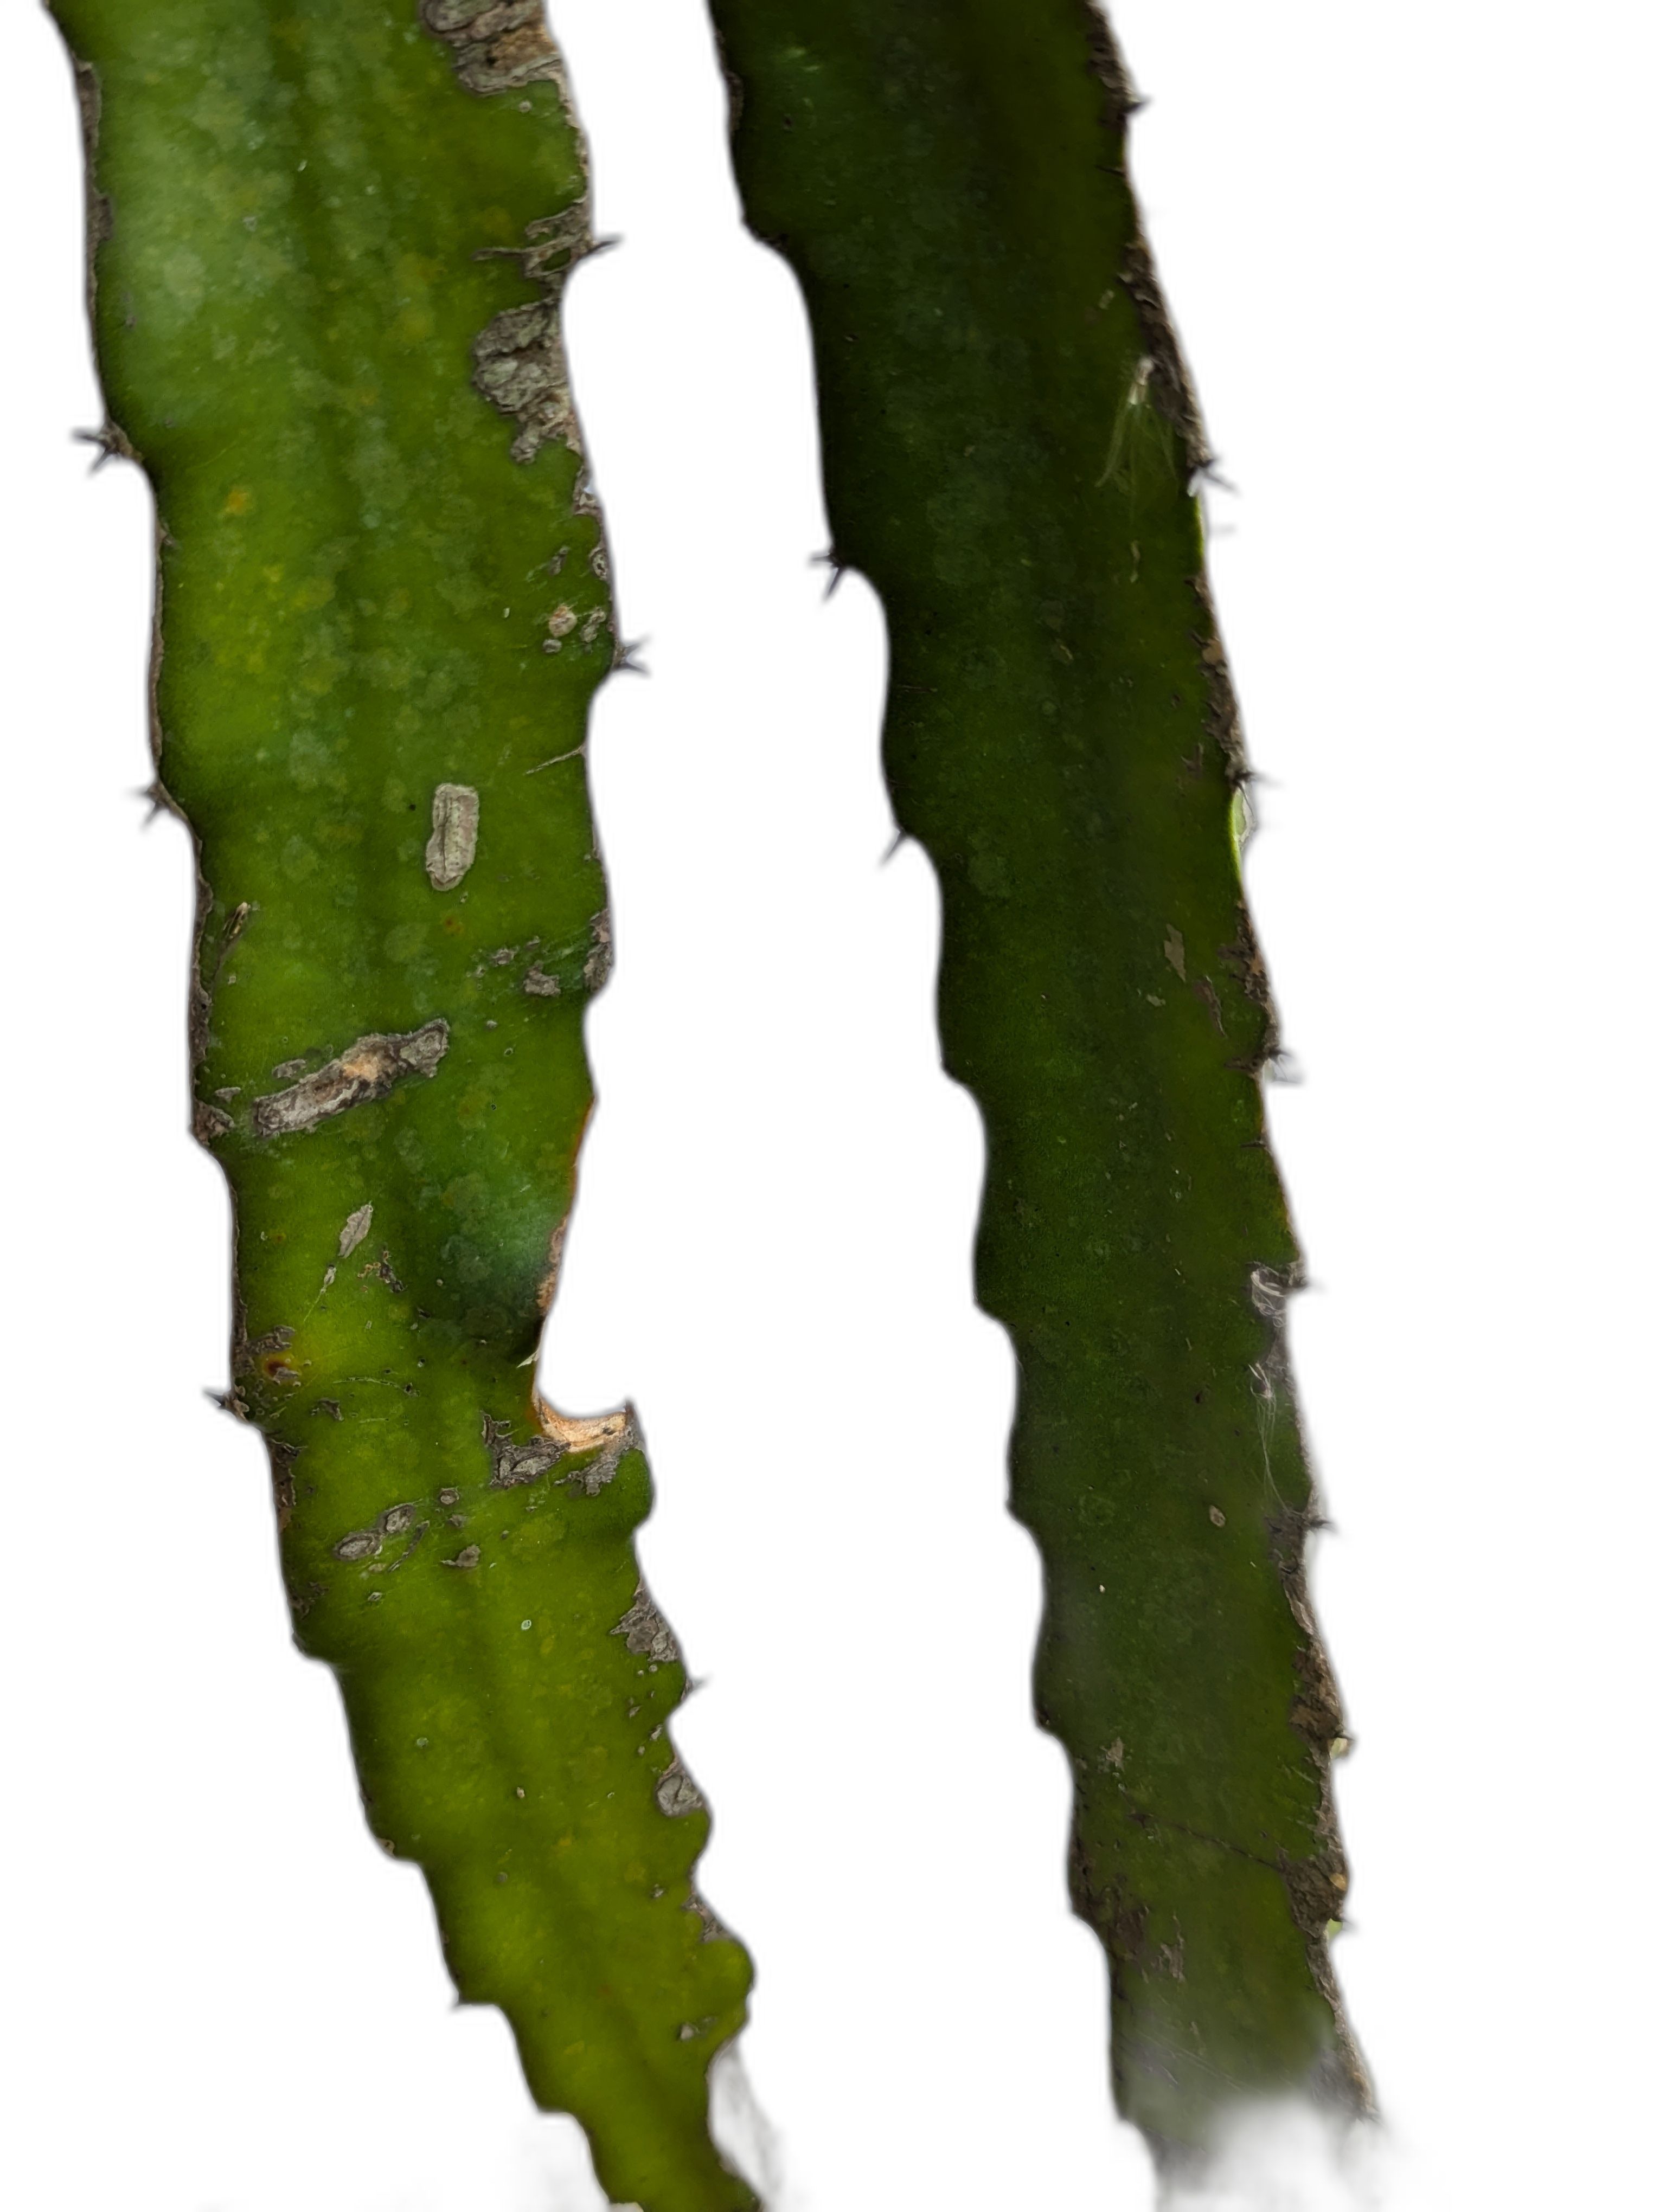
Label: Good leaf